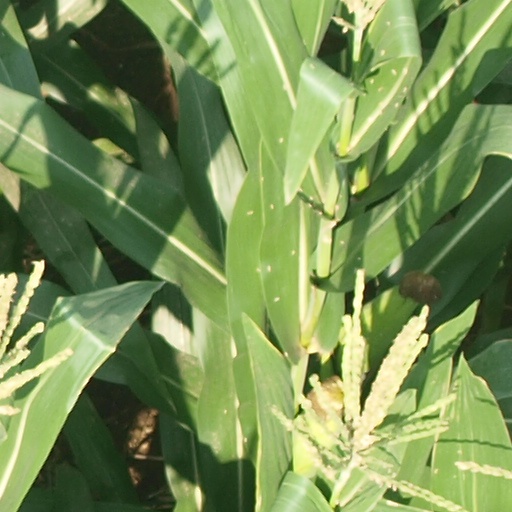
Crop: maize; corn